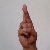
The image shows a hand gesture representing the letter 'R' in Indian Sign Language.